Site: brandenburg
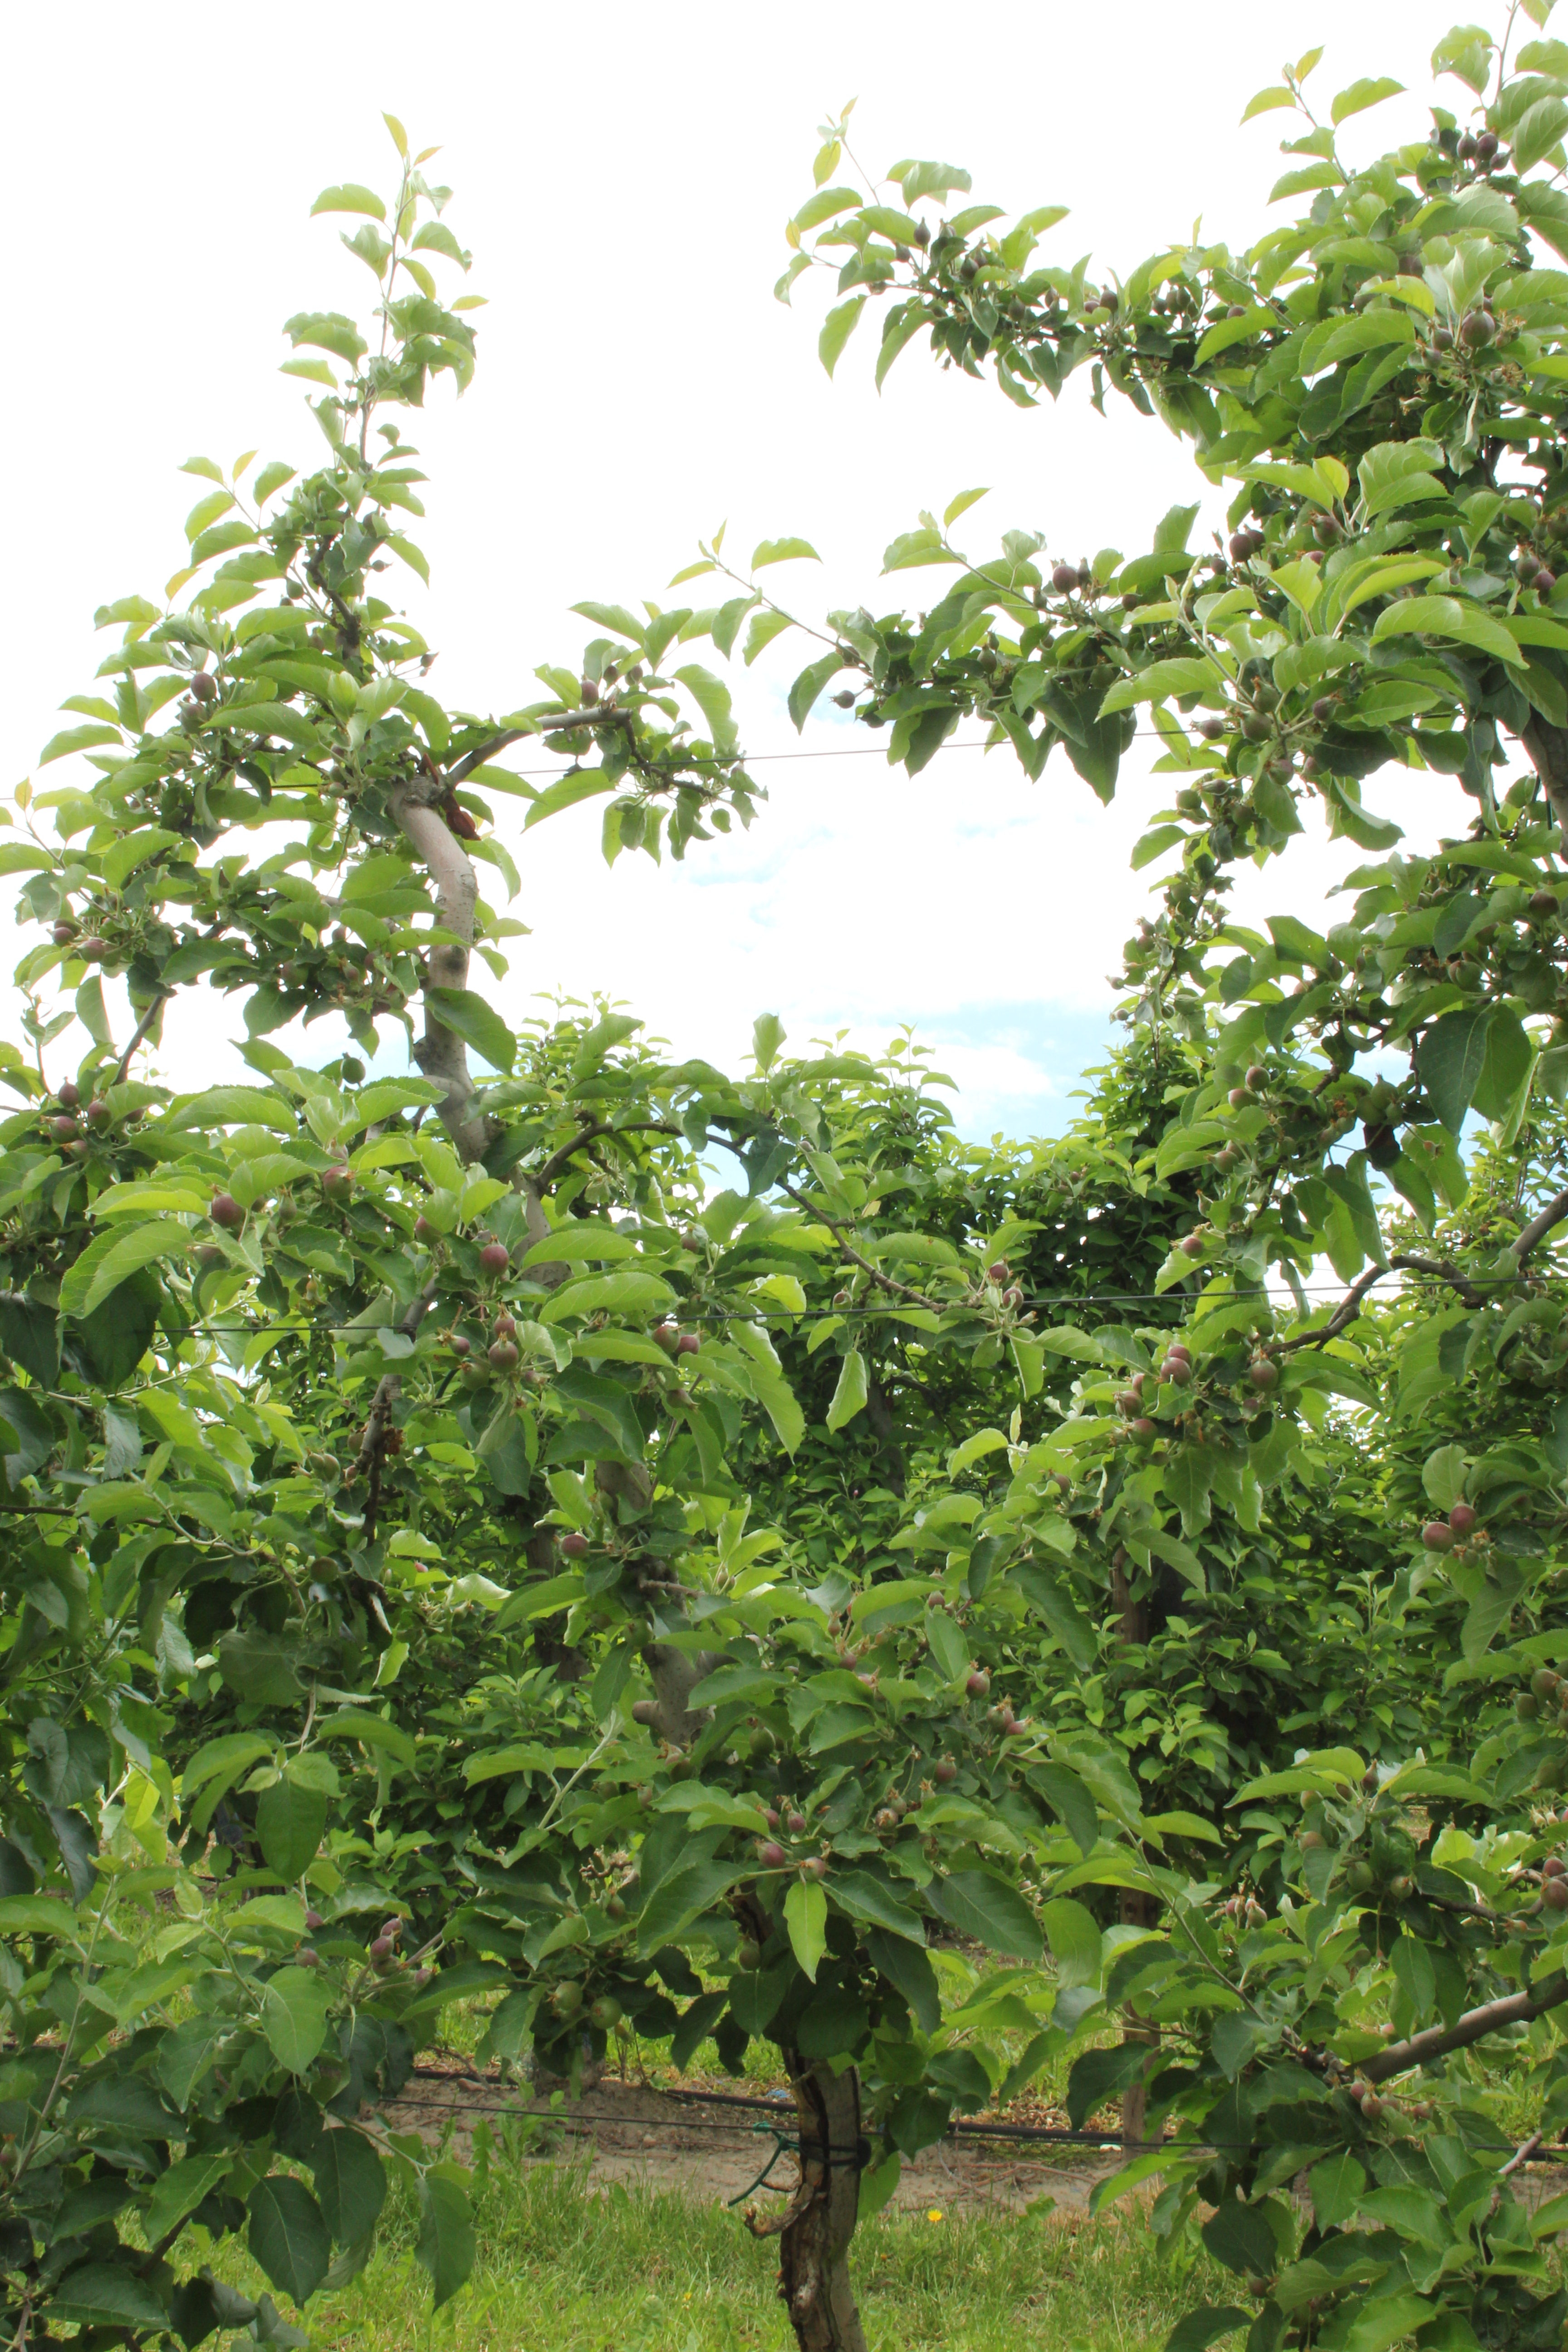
Growth stage (BBCH 72): Development of fruit